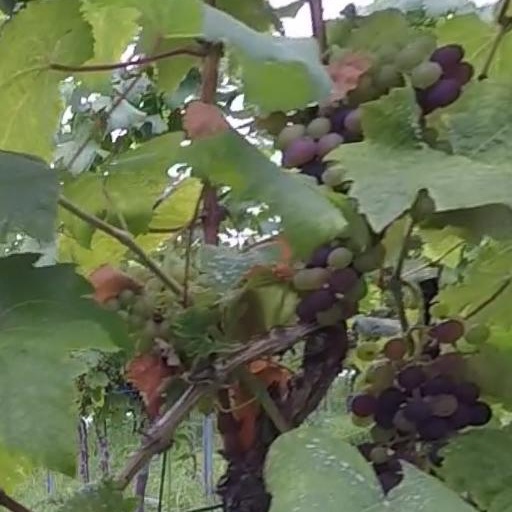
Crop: grape